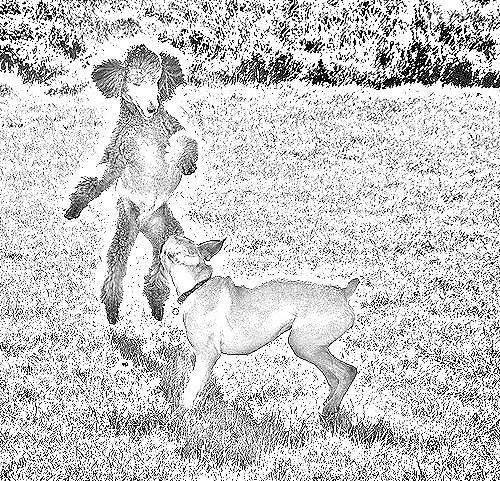
Portrait style: Sketch Portrait